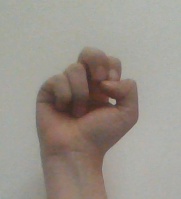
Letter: gaaf